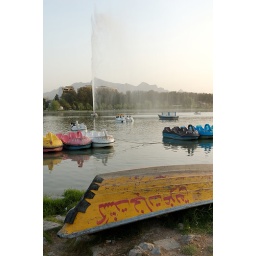
Boat and swan boat rental on Zaydaneh river bank in Esfahan.